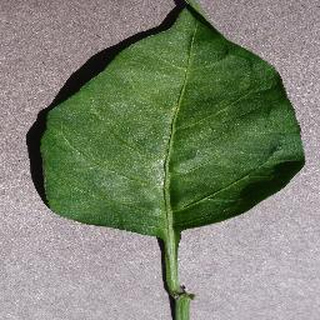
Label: healthy_bell_pepper